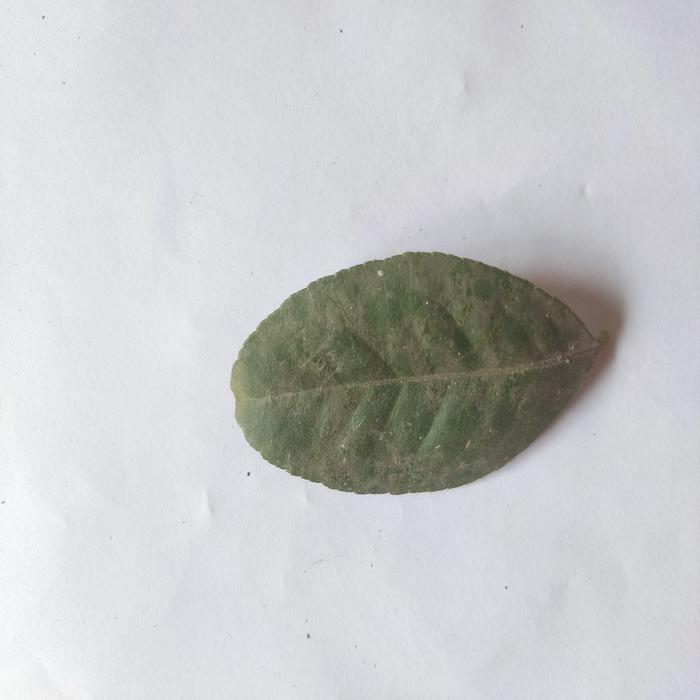
Crop: Lemon
Leaf condition: Sooty_Mold